Coil winding technology

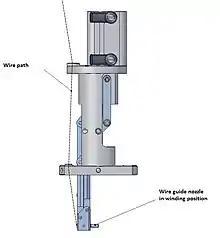
Winding nozzle in winding position

In the first iteration step, a winding with the same number of windings per layer is assumed or taken as a basis.